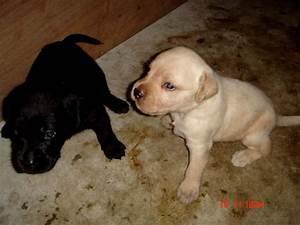
dog